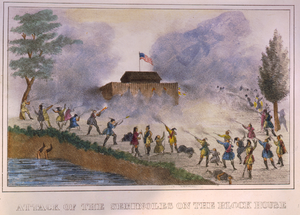
La seconde guerre séminole, également connue sous le nom de guerre de Floride, est un conflit qui se déroula de 1835 à 1842 en Floride entre divers groupes d'Amérindiens, connus sous le nom générique de Séminoles, et les États-Unis. Elle fait partie d'une série de conflits appelés les guerres séminoles. La seconde guerre séminole, souvent appelée la Guerre séminole, fut la plus coûteuse des guerres indiennes et l'une des plus longues que menèrent les États-Unis. Elle fut aussi l'une des premières guerres de guérilla, préfigurant sans doute ce qu'allait être les guerres de guérilla au XXᵉ siècle.
Les guerres indiennes sont l'ensemble des guerres opposant les colons européens puis les gouvernements des États-Unis et du Canada aux peuples nord-amérindiens, de 1778 à 1890. Bien qu'aucune guerre ne fût officiellement déclarée par le Congrès des États-Unis, l'armée américaine fut constamment en guerre contre ces peuples à partir de 1778. Elles se sont prolongées au XIXᵉ siècle par des violences et de nombreux massacres de la part des deux camps. L'historien américain Howard Zinn rappelle que « les gouvernements américains [ont] signé plus de quatre cents traités avec les Amérindiens et les [ont] tous violés, sans exception ». Les conflits entre européens et amérindiens débutant dès l'exploration et la colonisation du « Nouveau Monde », les conflits décrits dans l’article ne sont qu'une fraction de ceux-ci.